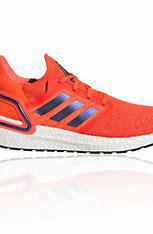
Brand: Adidas
Model: Ultra Boost 20